Pointe de Paumont

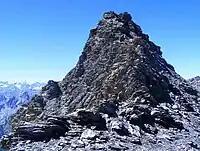
Eastern side of the summit.

The easiest route for the summit starts from Pelouse's pass, which connects Avrieux and Bardonecchia, and follows the eastern ridge of the mountain passing by Cime Gardoria/Cima Gardiola (3,137 m). Other two routes, roughly of the same climbing grade, follow the other two ridges which meet on the mountain's summit: the southern one from Roccia Verde pass and the northwestern one from Punta Bagnà.